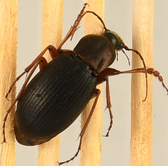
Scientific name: Chlaenius aestivus
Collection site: Smithsonian Environmental Research Center NEON (SERC), plot SERC_022